WENU

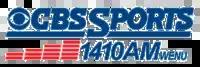
Logo as a CBS Sports Radio affiliate

WENU's classic country format came to an end on February 22, 2013; the following day, the station switched to a sports radio format supplied by CBS Sports Radio. On January 3, 2019, WENU dropped CBS Sports Radio and began simulcasting WROW, its sister station in Albany which carries a soft oldies format.